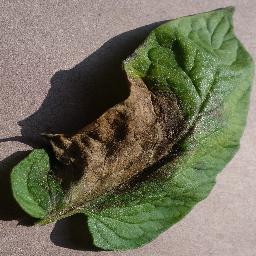
Label: Tomato___Late_blight